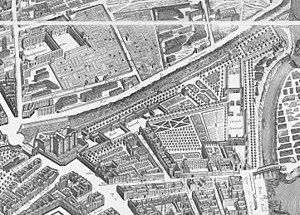
Détail du plan de Turgot de 1734–1736, dans lequel l'on aperçoit les Fossés de l'Arsenal (depuis la Bastille jusqu'à la Pointe de l'Arsenal) telles qu'elles étaient à l'époque.
Le port de l'Arsenal ou bassin de l'Arsenal, situé à Paris, relie le canal Saint-Martin à la Seine, entre le quai de la Rapée et la place de la Bastille. C'était autrefois un port de marchandises qui est devenu depuis 1983 un port de plaisance. Il fait partie du réseau des canaux parisiens et constitue la frontière entre les 4ᵉ et 12ᵉ arrondissements de Paris.